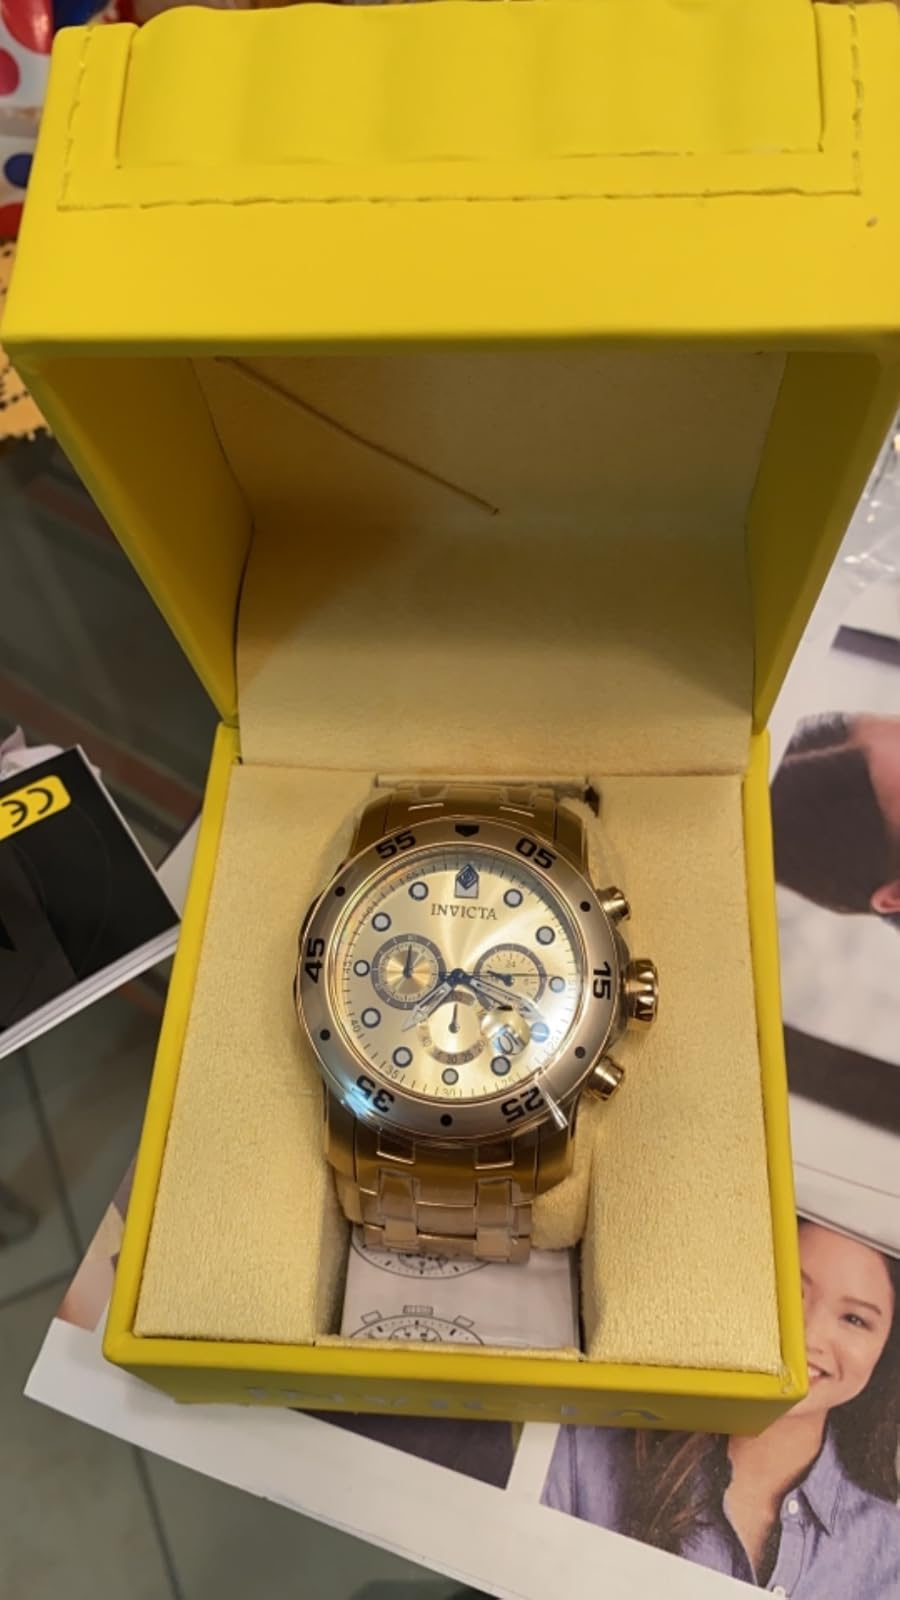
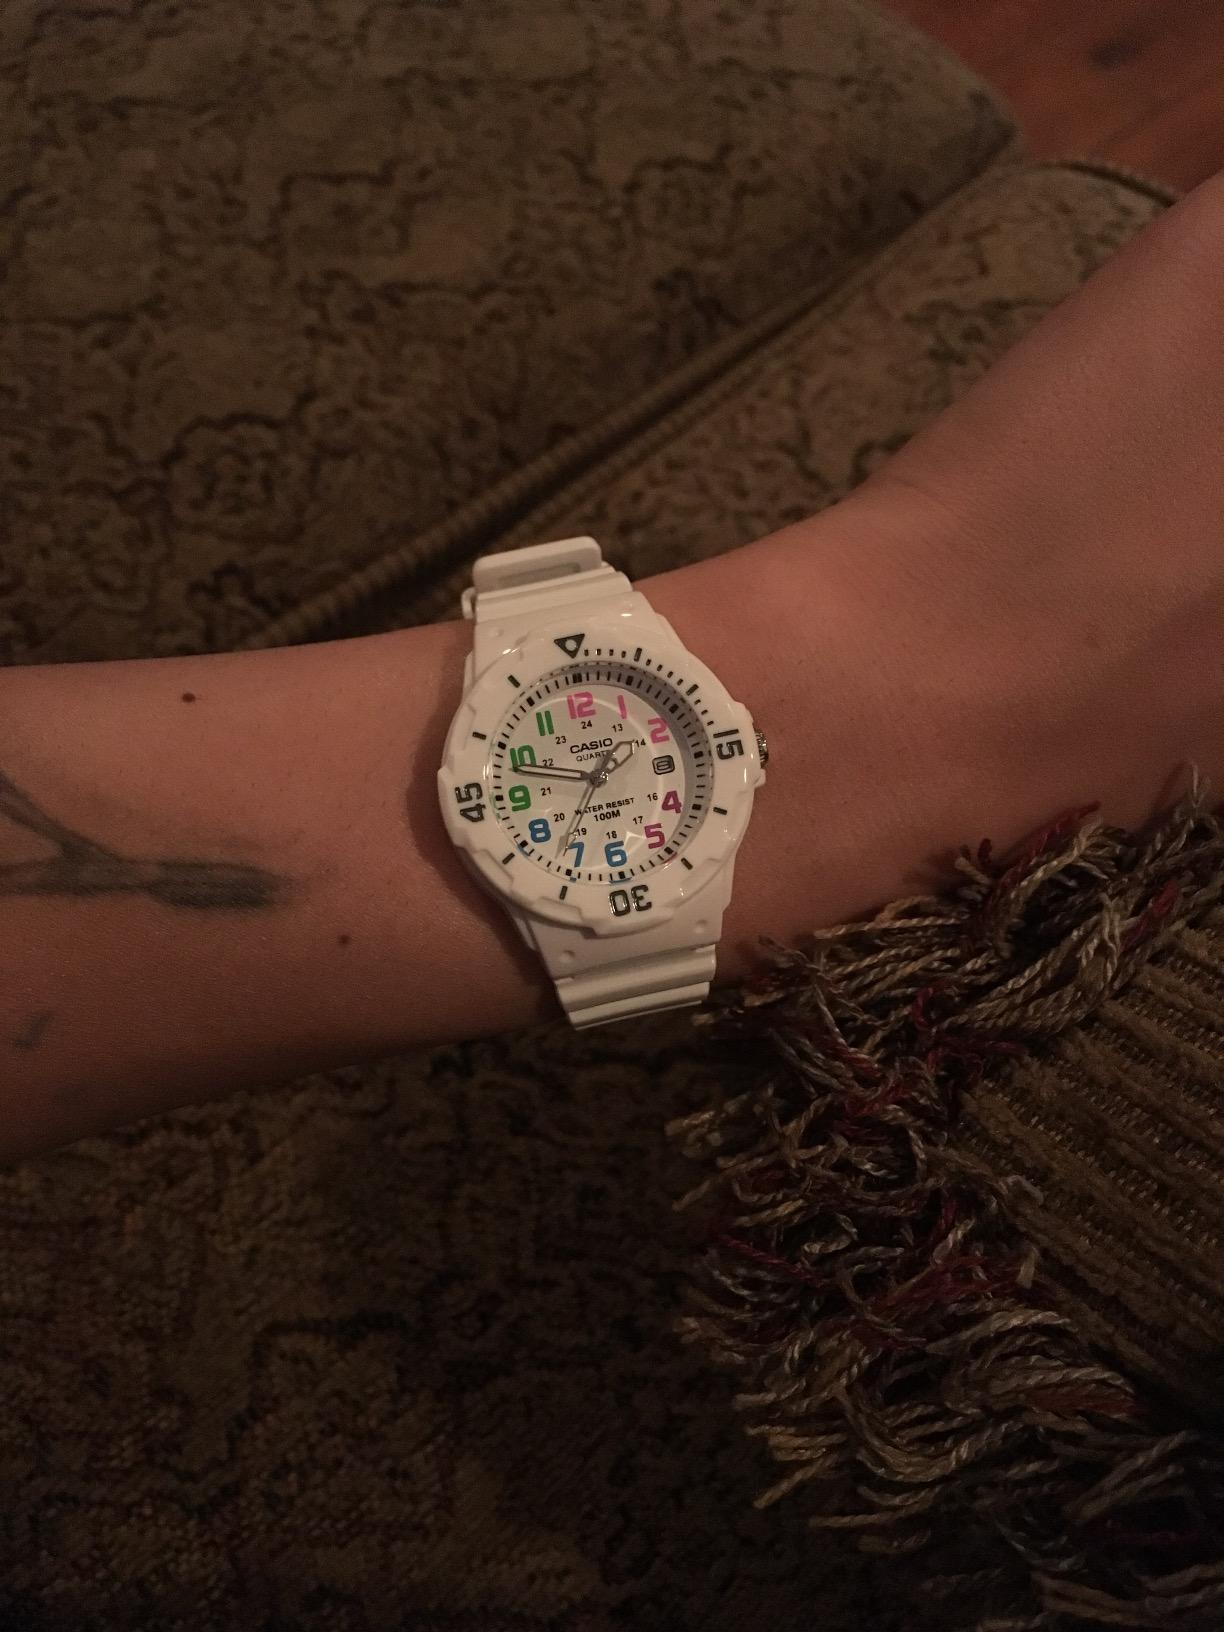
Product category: accessories_watch
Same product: no